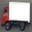
Label: truck